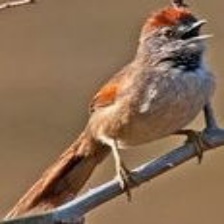
Species: CAATINGA CACHOLOTE
Scientific name: PSEUDOSEISURA CRISTAT